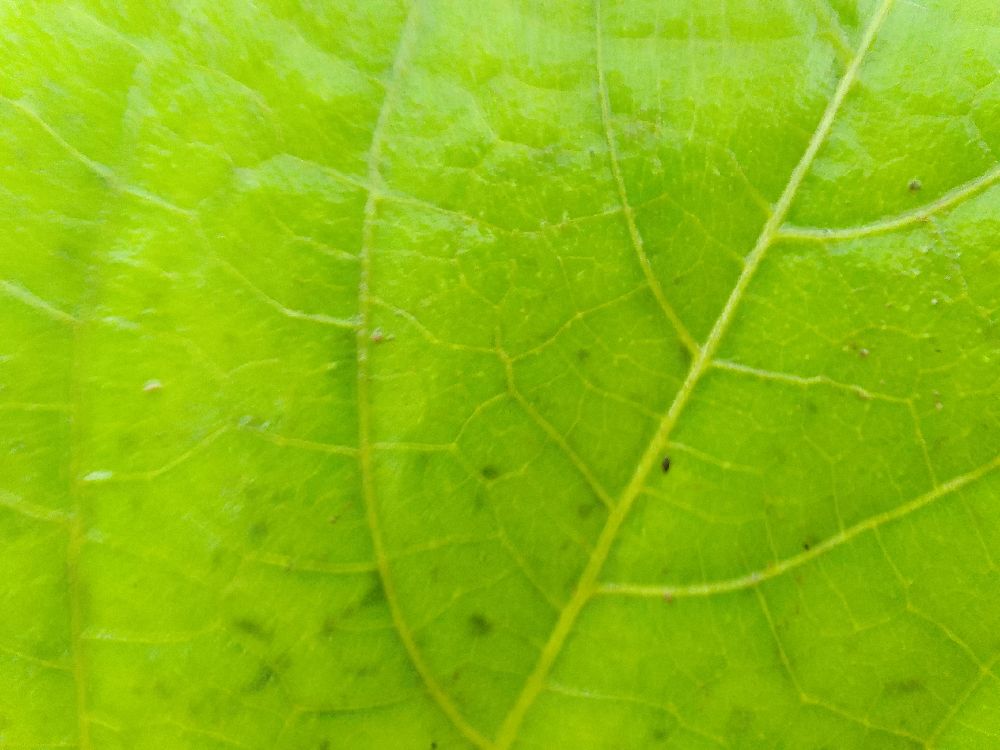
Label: healthy